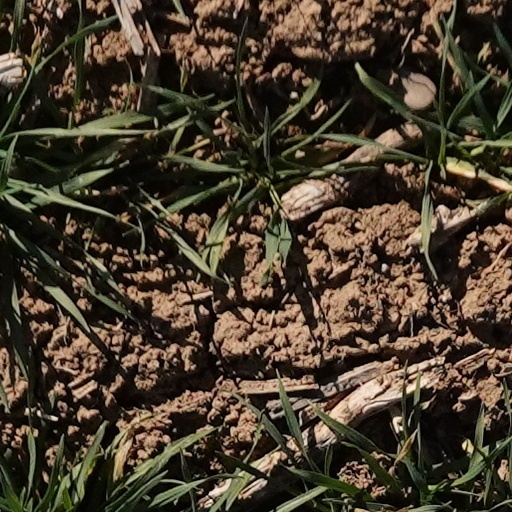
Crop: wheat